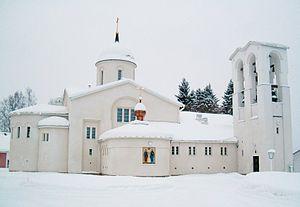
Heinävesi est une commune finlandaise de la région de Savonie du Sud et de la province de Finlande orientale.